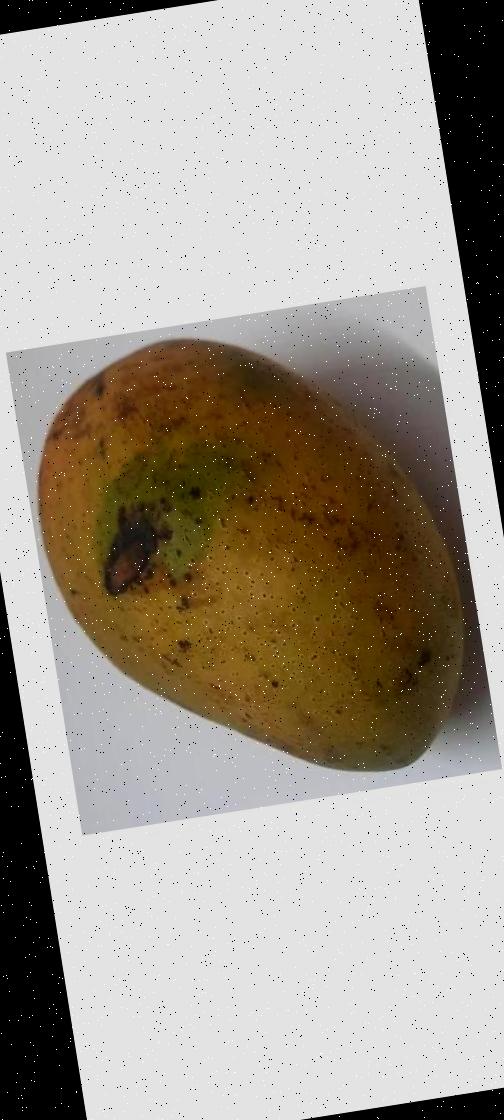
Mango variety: Ashshina Classic